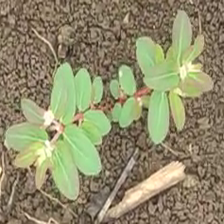
Weed species: Choti_dudhi_(Euphorbia_hirta)